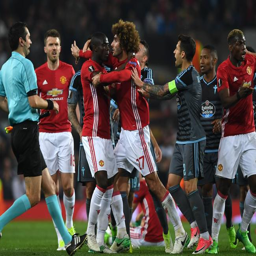
players from both sides clash .